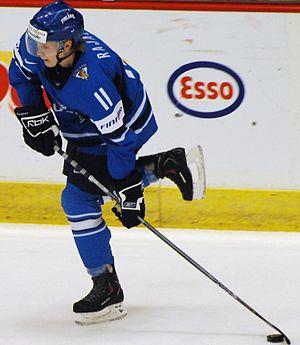
Toni Rajala est un joueur professionnel finlandais de hockey sur glace.